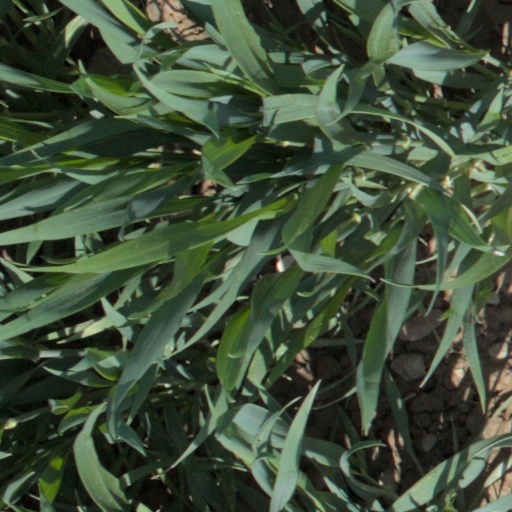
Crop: wheat